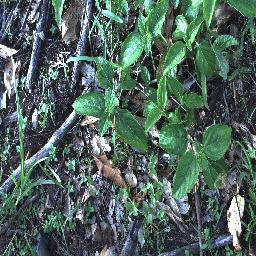
Label: lantana